Chapel Hill Historic District (Chapel Hill, North Carolina)

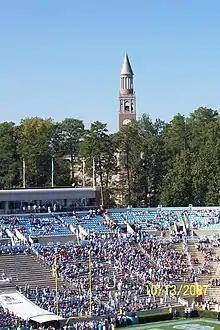
UNC Bell Tower, 2007

Chapel Hill Historic District is a national historic district located at Chapel Hill, Orange County, North Carolina. The district encompasses 46 contributing buildings, 2 contributing structures, and 2 contributing objects on the central campus of the University of North Carolina at Chapel Hill and surrounding residential sections of Chapel Hill. The district's buildings date from 1793 to the early-20th century and include notable examples of Classical Revival and Jacobean Revival architecture. Located in the district and separately listed are the Chapel of the Cross, Old East, building and Playmakers Theatre. Other notable contributing resources are the Davie Poplar, Old West (1822), South Building (1798), the Old Well, Person Hall (1797), Gerrard Hall (1822), New East (c. 1860), New West, the Joseph Caldwell Monument (1858), the Y.M.C.A. Building, Battle-Vance-Pettigre11 Dormitory (1913), Horace Williams House (1854), the Phillips Law Office, the Phillips House (1856), the Old Methodist Church (1853), Senlac (1843, 1876), Hippol Castle (1920s), and Battle Park.